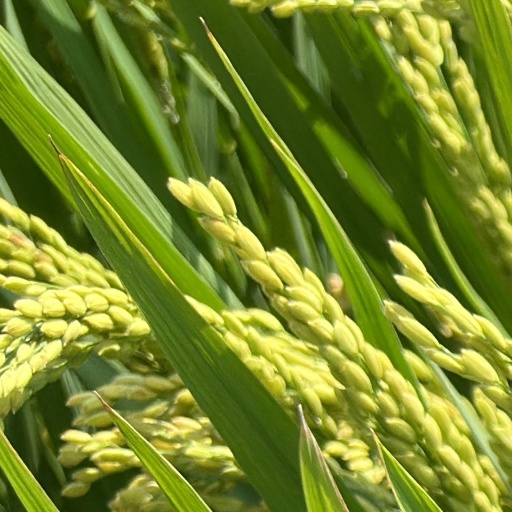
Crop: rice